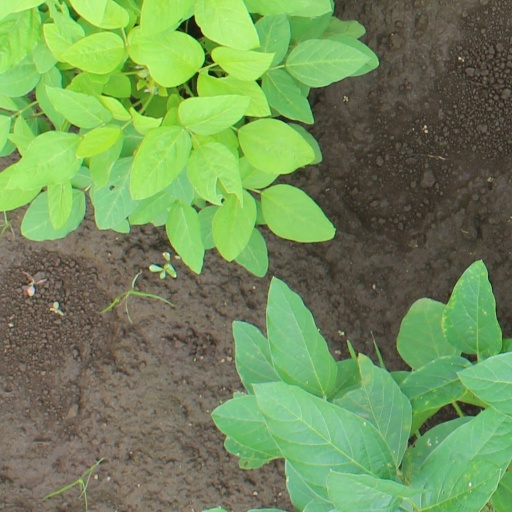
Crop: soybean